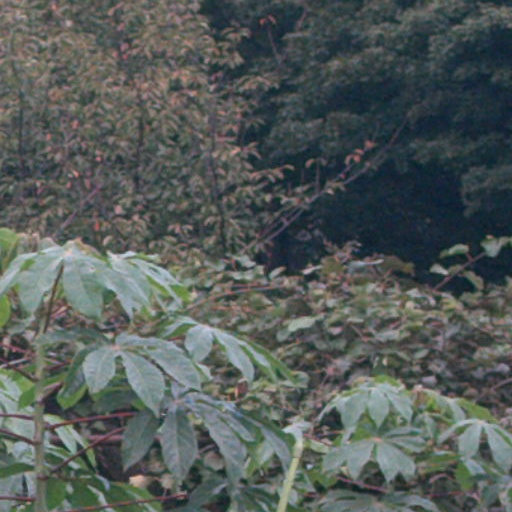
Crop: cassava